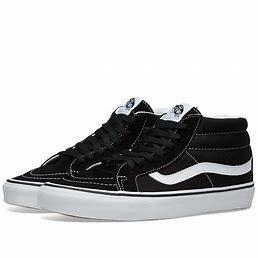
Brand: Vans
Model: SK8 Mid